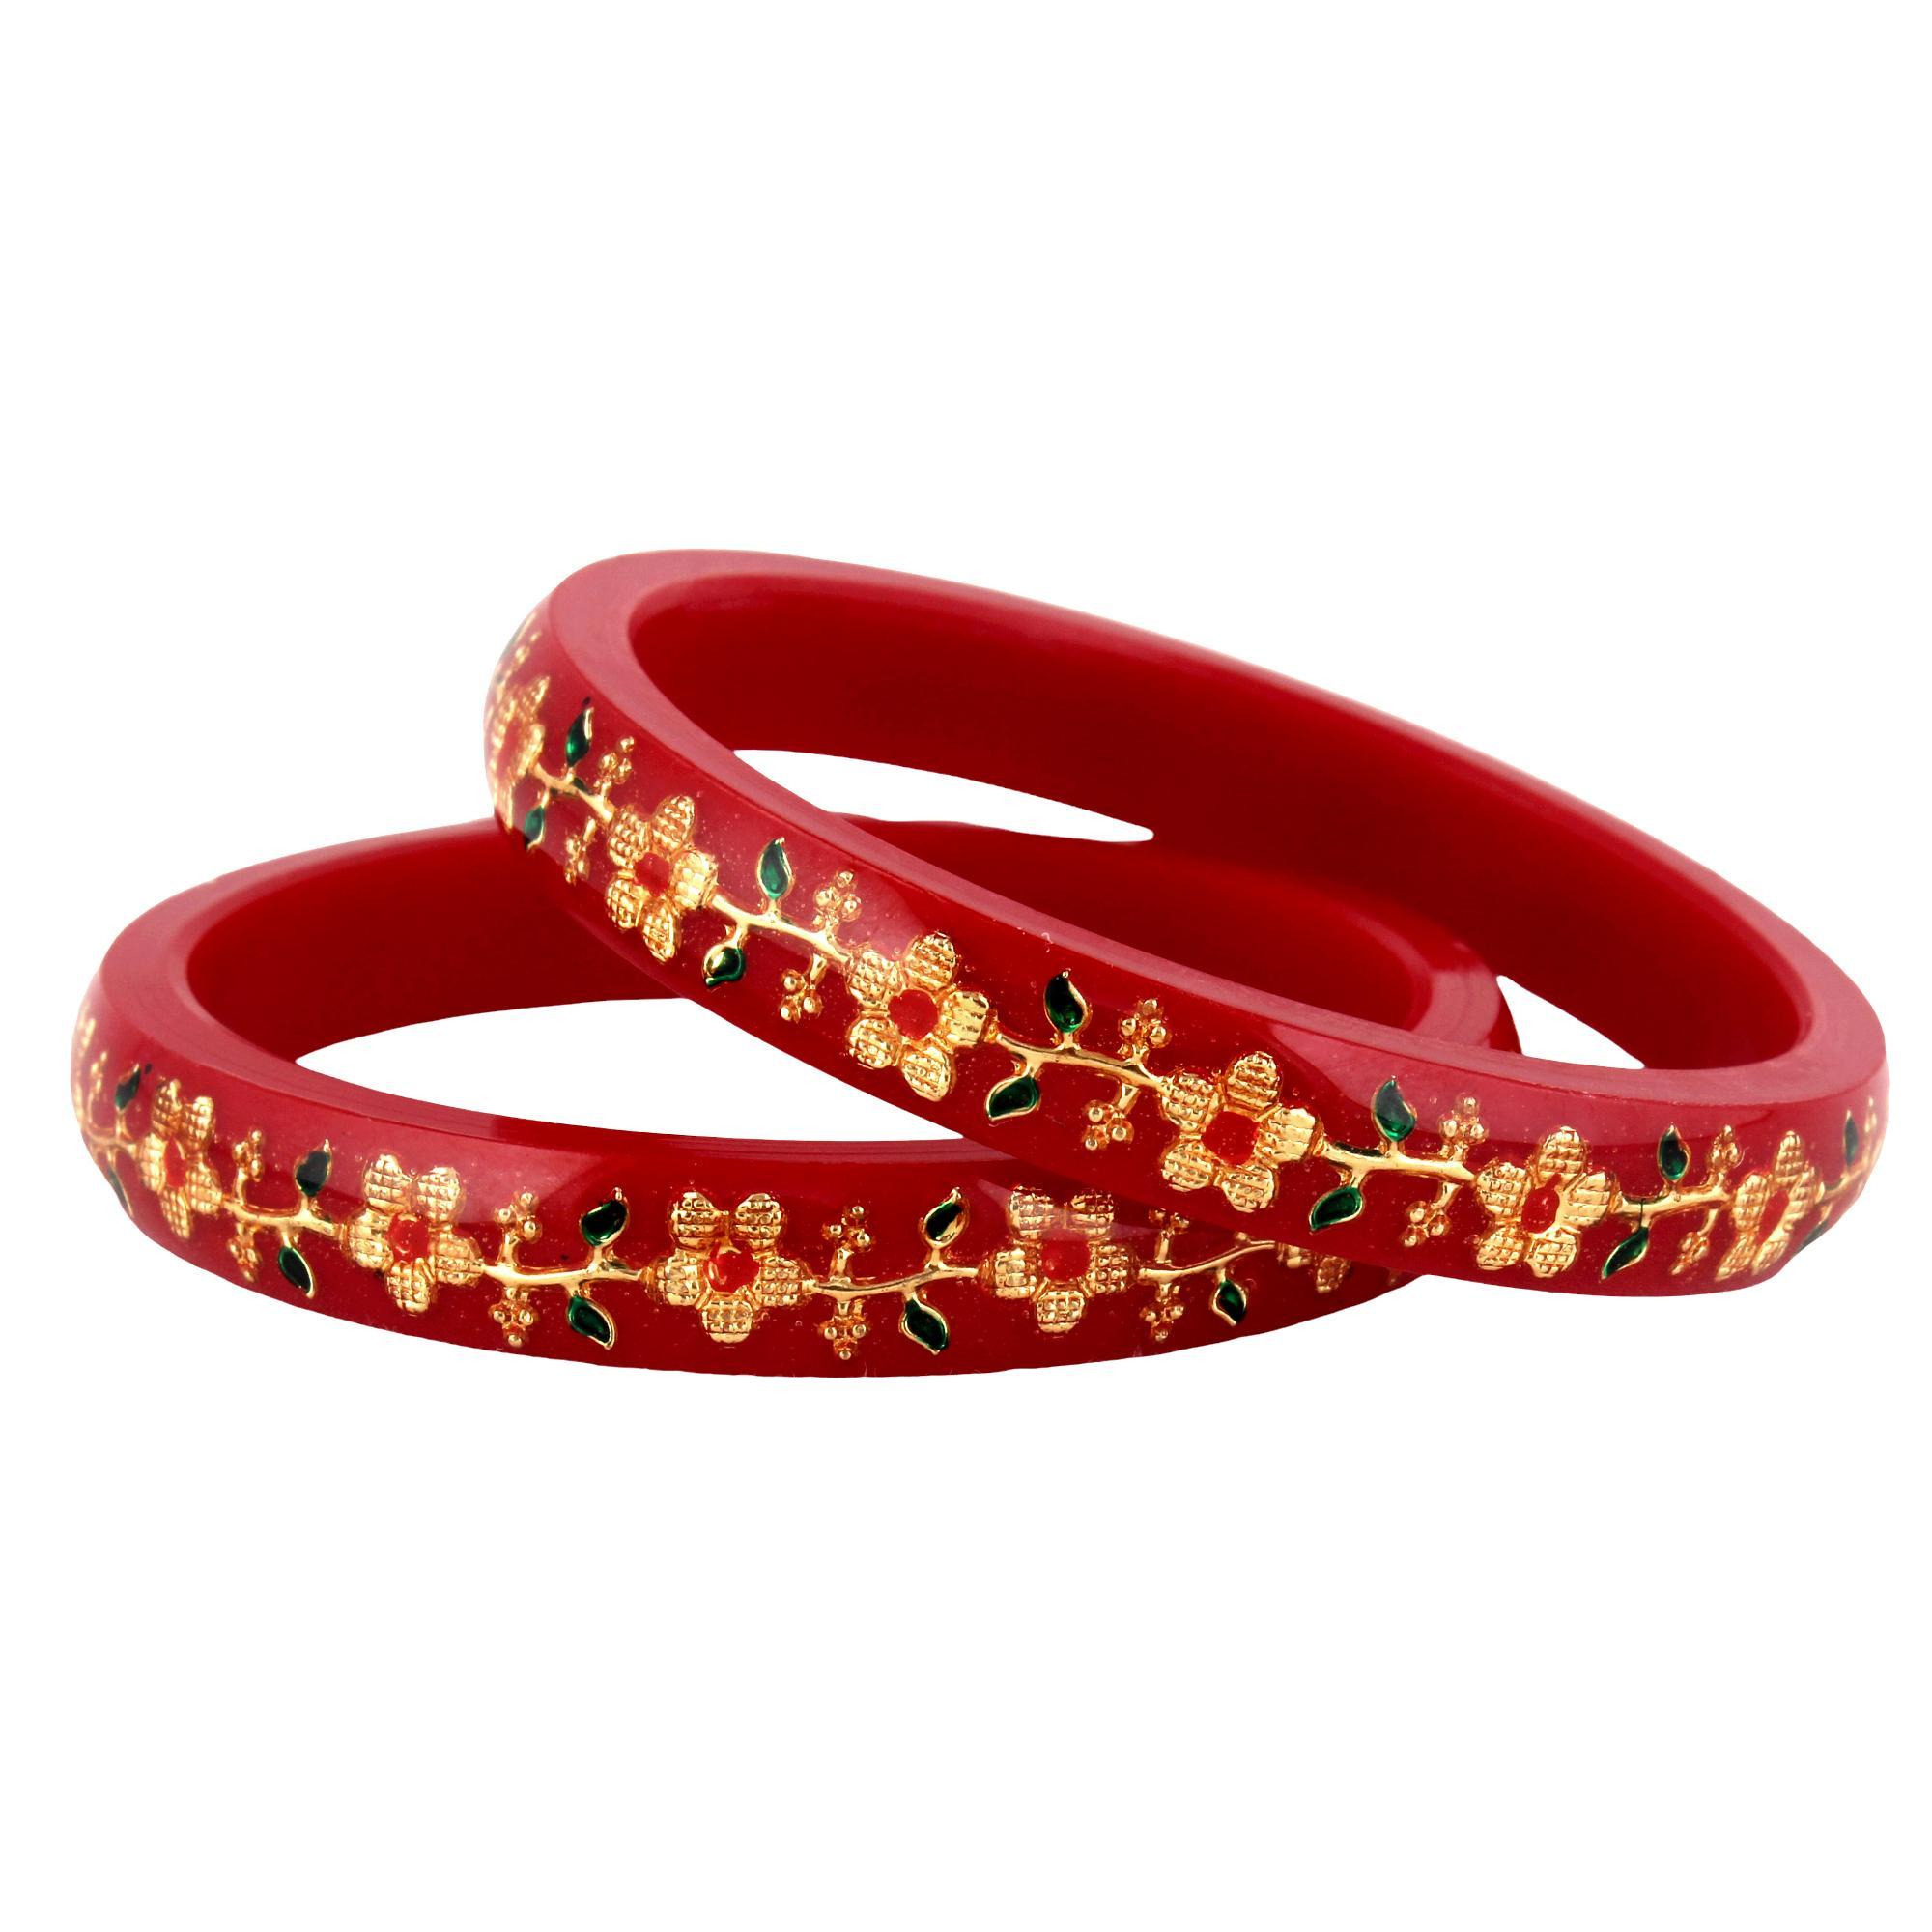
Lucky Jewellery Designer pair of Sankha & bengali pola Reddish maroon color Traditional Ethnic Bangles set For Women (238-J1BG-1706-R2-26)
Type: Bangles
Brand: LUCKY JEWELLERY
Price: Rs. 289
This pair of Bangles will make you Stunning and Graceful look. The Bangles are delicately studded with sparkling crystal stone. Adorn it with your favourite formal attire to enhance your overall looks. This Bangles set is studded with finest quality of coloured that gives render amazing look.Disclaimer:The color of the image and product may slightly differ depending upon the screen resolution.
Features: bangle set for women,bangles set,women bangle set
Included: 2 pcs. bangle set